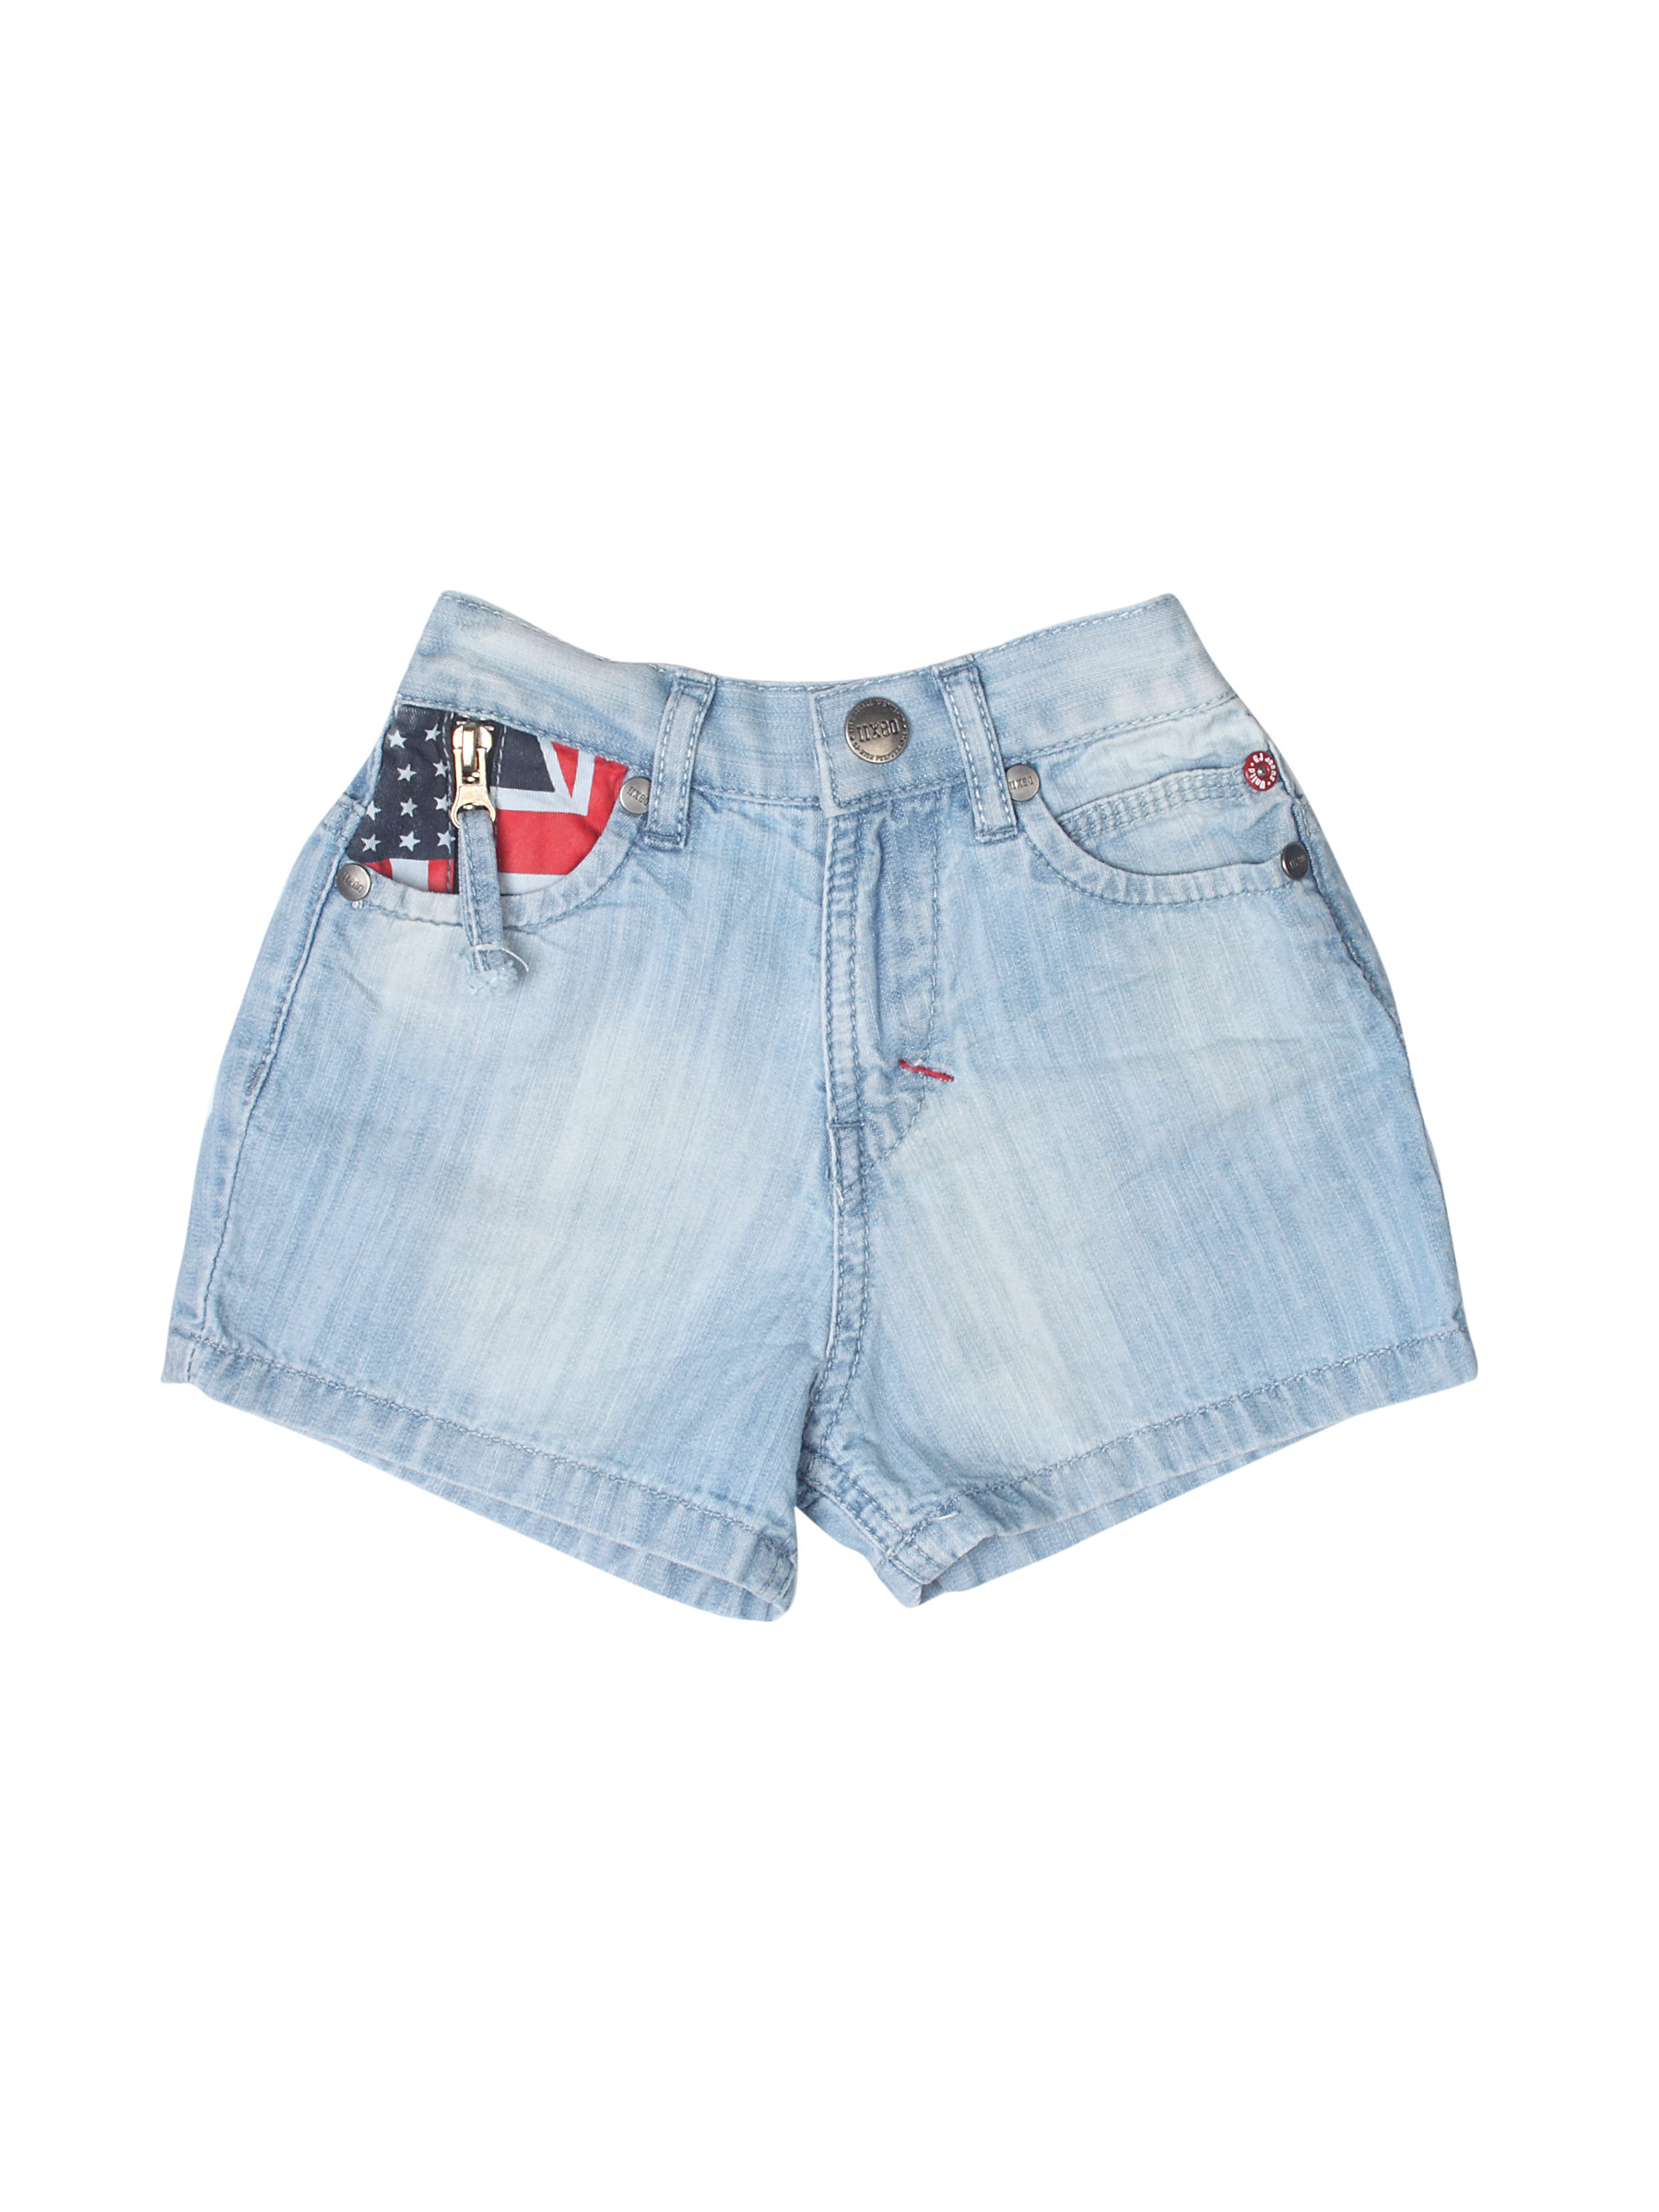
Gini Jony Boys Blue Shorts
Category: Apparel / Bottomwear / Shorts
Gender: Boys
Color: Blue
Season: Summer 2012
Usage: Casual